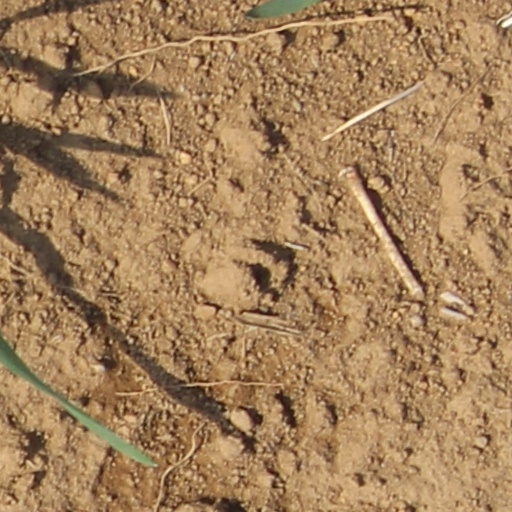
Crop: wheat